Valdôtain dialect

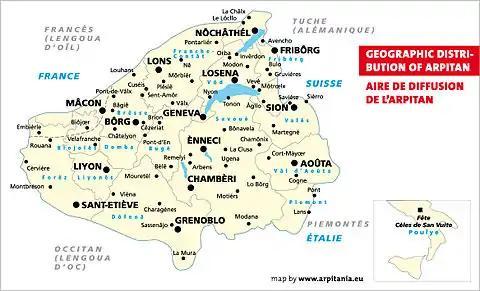

It has been said that in the Aosta Valley there are as many forms of patois as there are bell towers, in reference to the high linguistic diversity in the region within the Valdôtain varieties of Franco-Provençal. However, they can be broadly classified into two main branches: those of the Upper Valley to the west and of the Lower Valley to the east of the city of Aosta. Valdôtain varieties from the Upper Valley tend to be more innovative and have more affinity with from varieties spoken in Savoy and in Valais, across the national borders; meanwhile, those from the Lower Valley tend to be more conservative, with influence from Piedmontese.